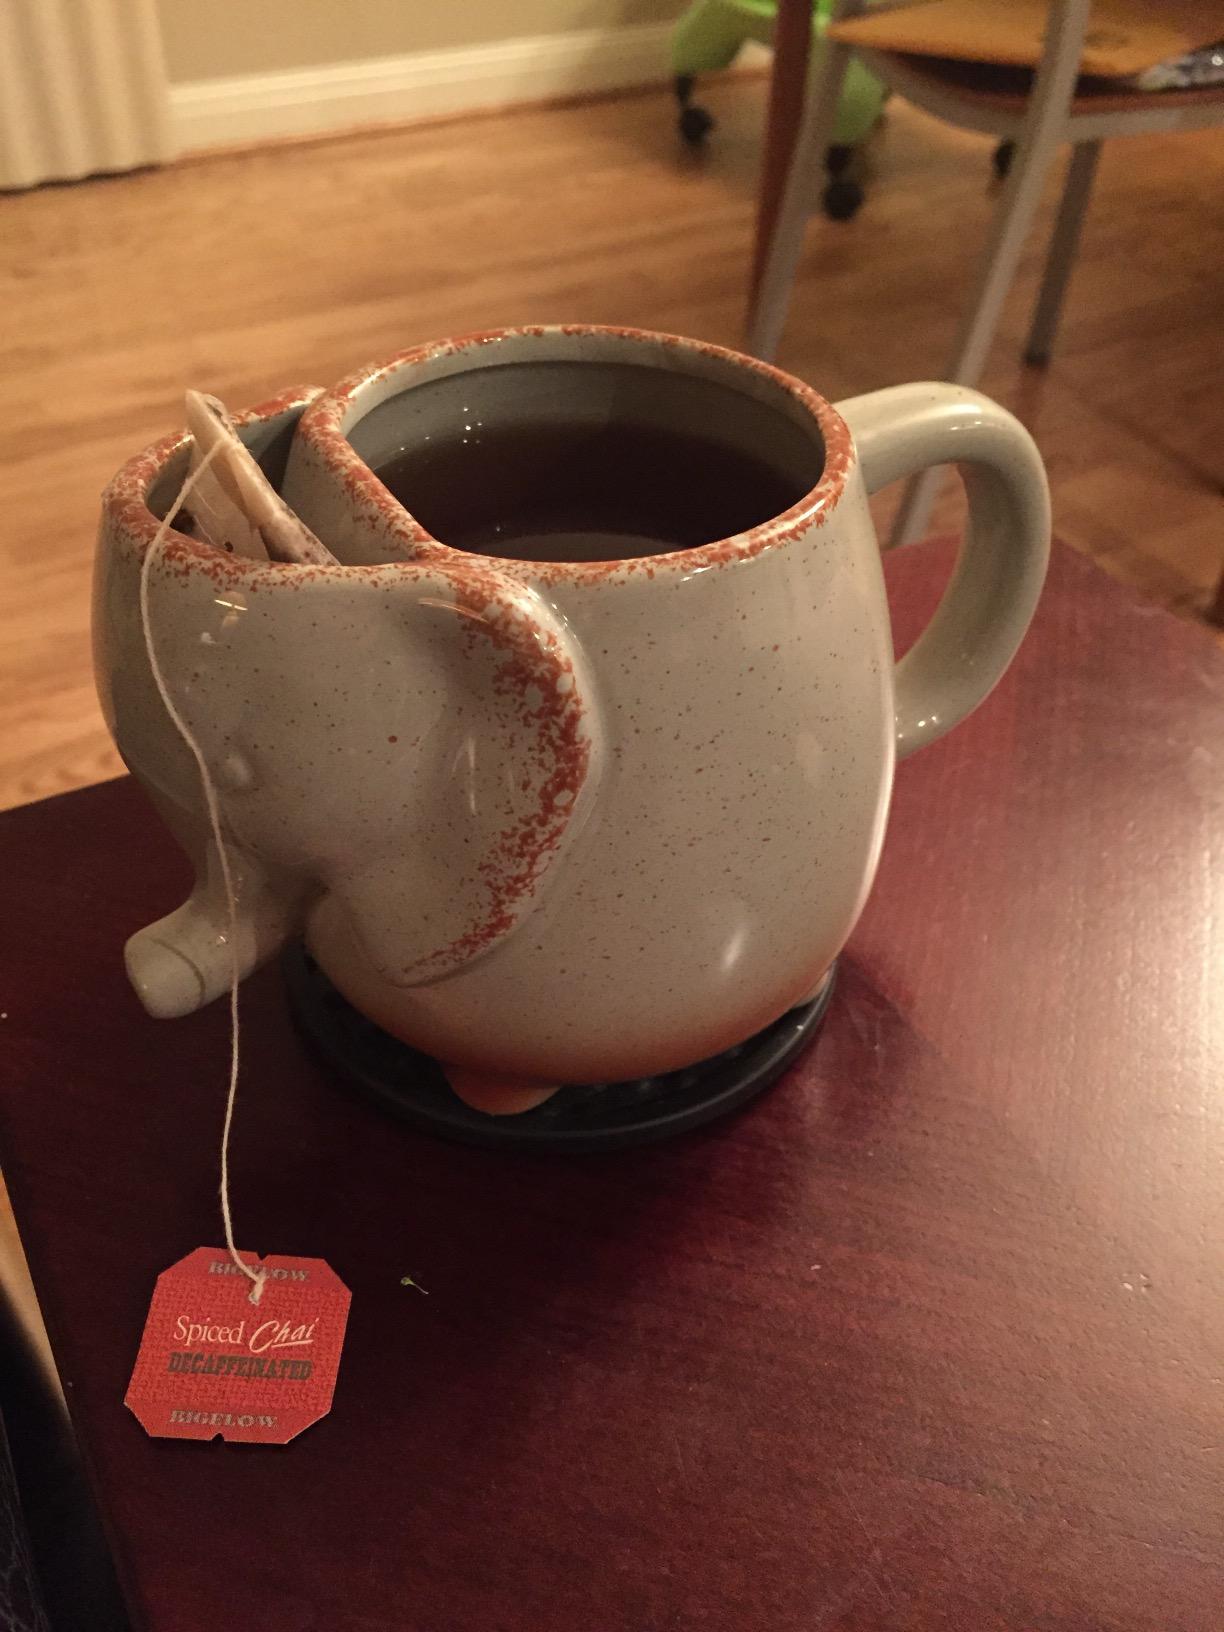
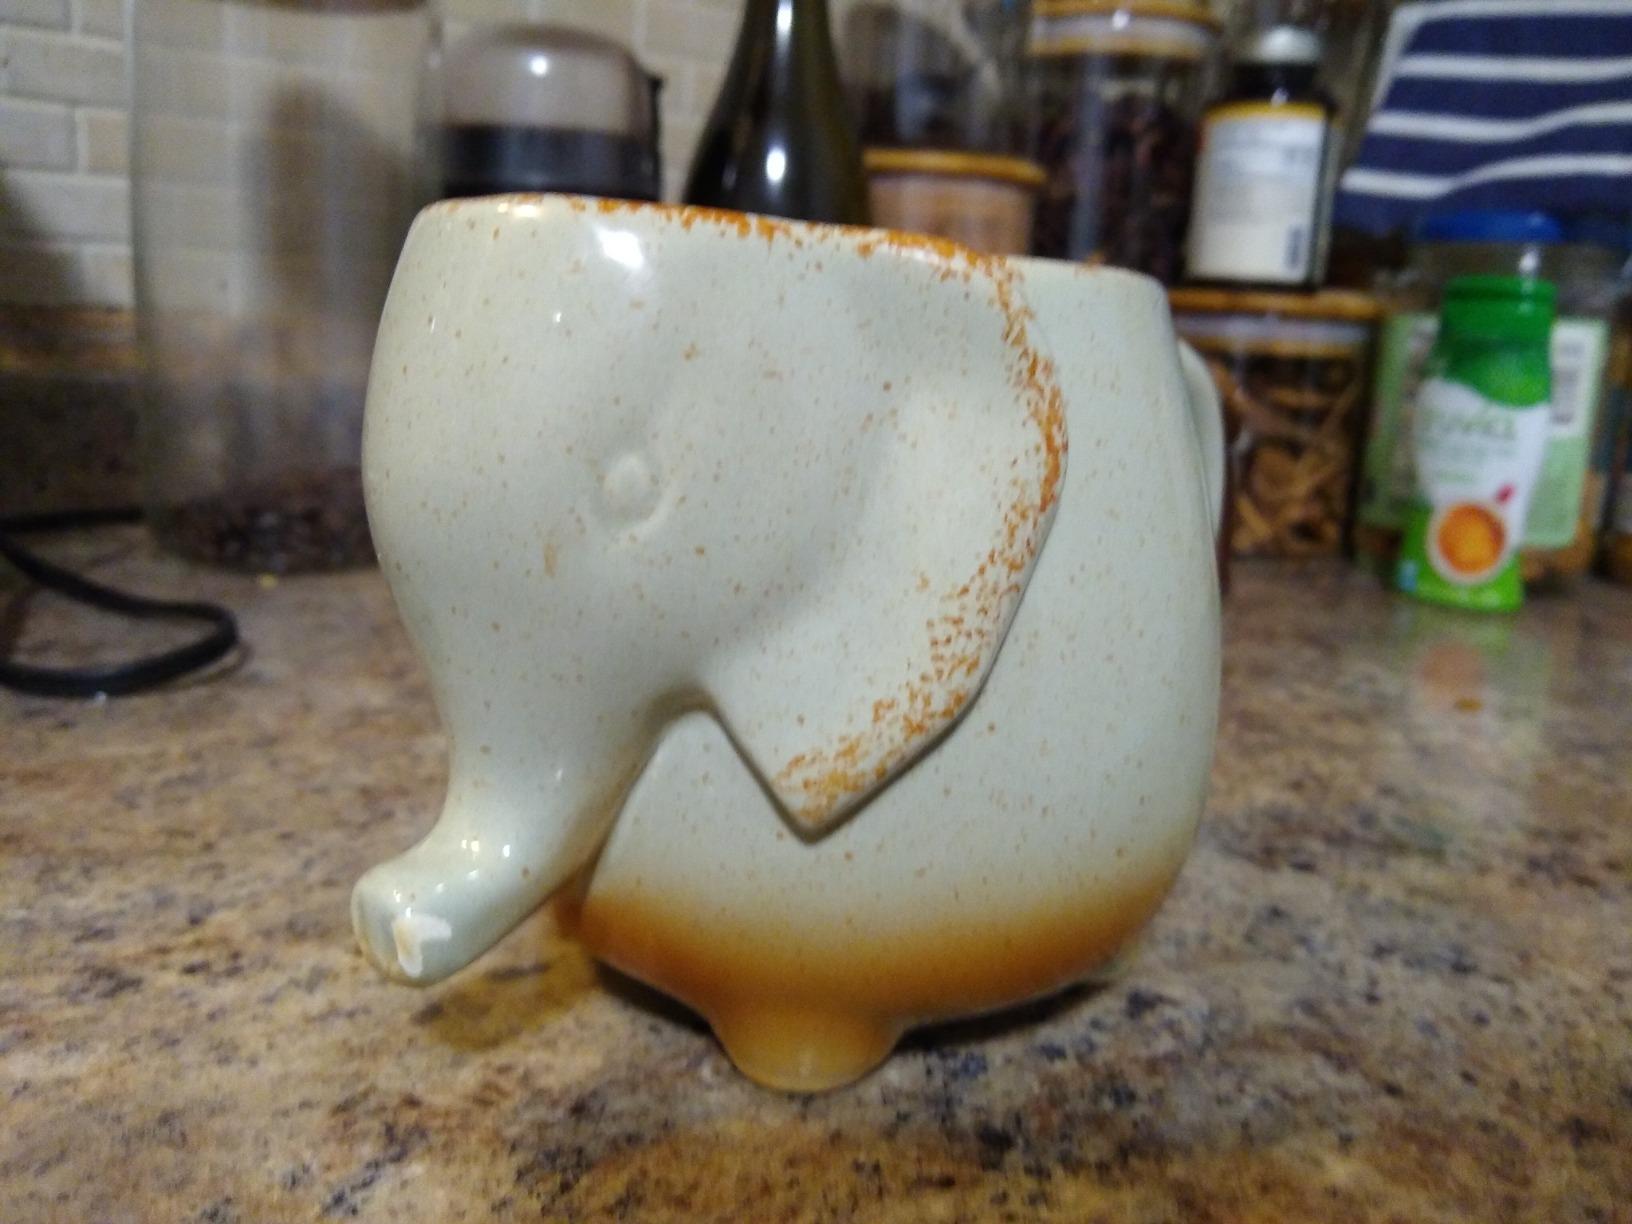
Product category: items_mug
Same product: yes